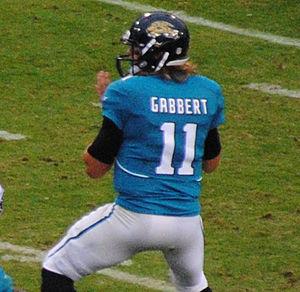
Les Jaguars de Jacksonville sont une équipe professionnelle de football américain basée à Jacksonville, en Floride. Ils sont membres de la Division du Sud de la Conférence américaine de football dans la Ligue Nationale de Football depuis leur création en 1995.